Describe the emotion expressed in this image:  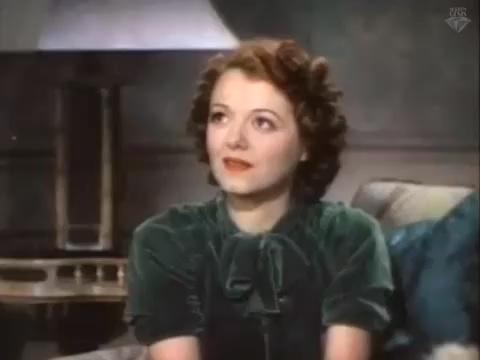
This person displays Fear, valence and arousal with low intensity.